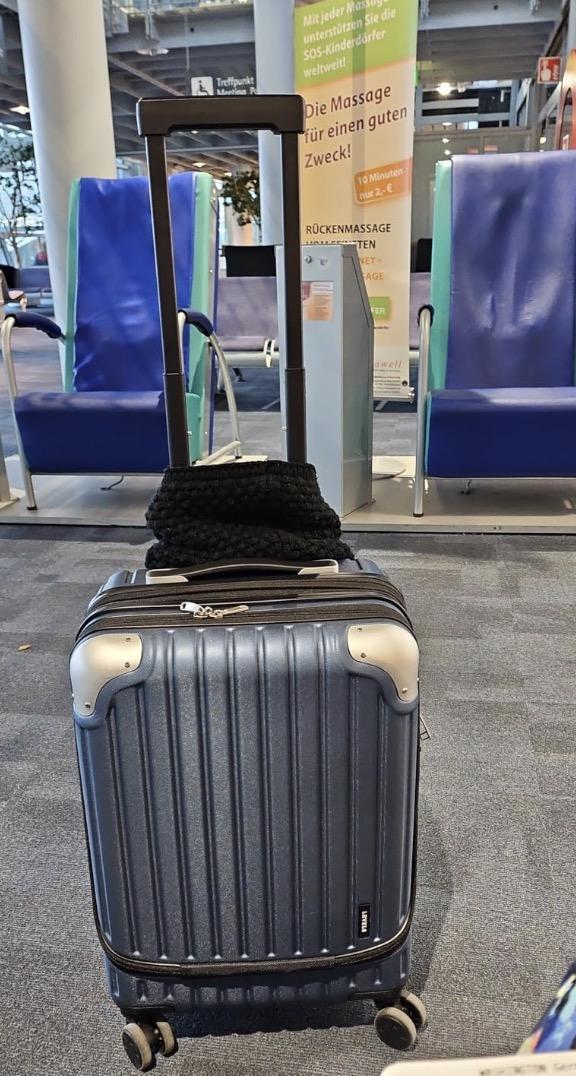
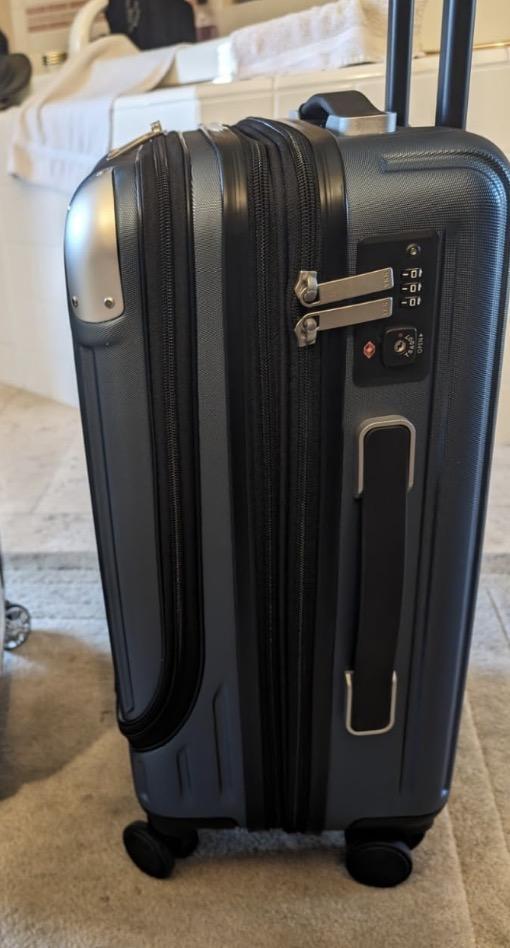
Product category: items_tea
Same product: yes